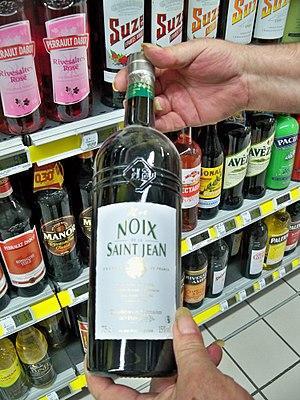
Bouteille de Vin de Noix
L'aromatisation du vin est un procédé très ancien, qui remonte à l'Antiquité. Il s'agit soit d'améliorer un vin de qualité médiocre, soit de créer une boisson apéritive. Actuellement, les vins aromatisés titrent entre 16 % et 21 % d'alcool, et sont obtenus à partir de substances principalement amères ou aromatiques, selon des recettes qui sont spécifiques à chaque maison productrice. Entrent aussi dans cette catégorie des productions locales, artisanales ou ménagères, où le vin est servi après y avoir fait macérer, plus ou moins longtemps, des agrumes ou des petits fruits rouges.
Le vin de noix est un apéritif traditionnel obtenu par macération de noix vertes dans du vin et de l'alcool. On obtient après 40 jours un alcool doux qui se boit en apéritif ou en dessert.